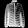
Label: Coat